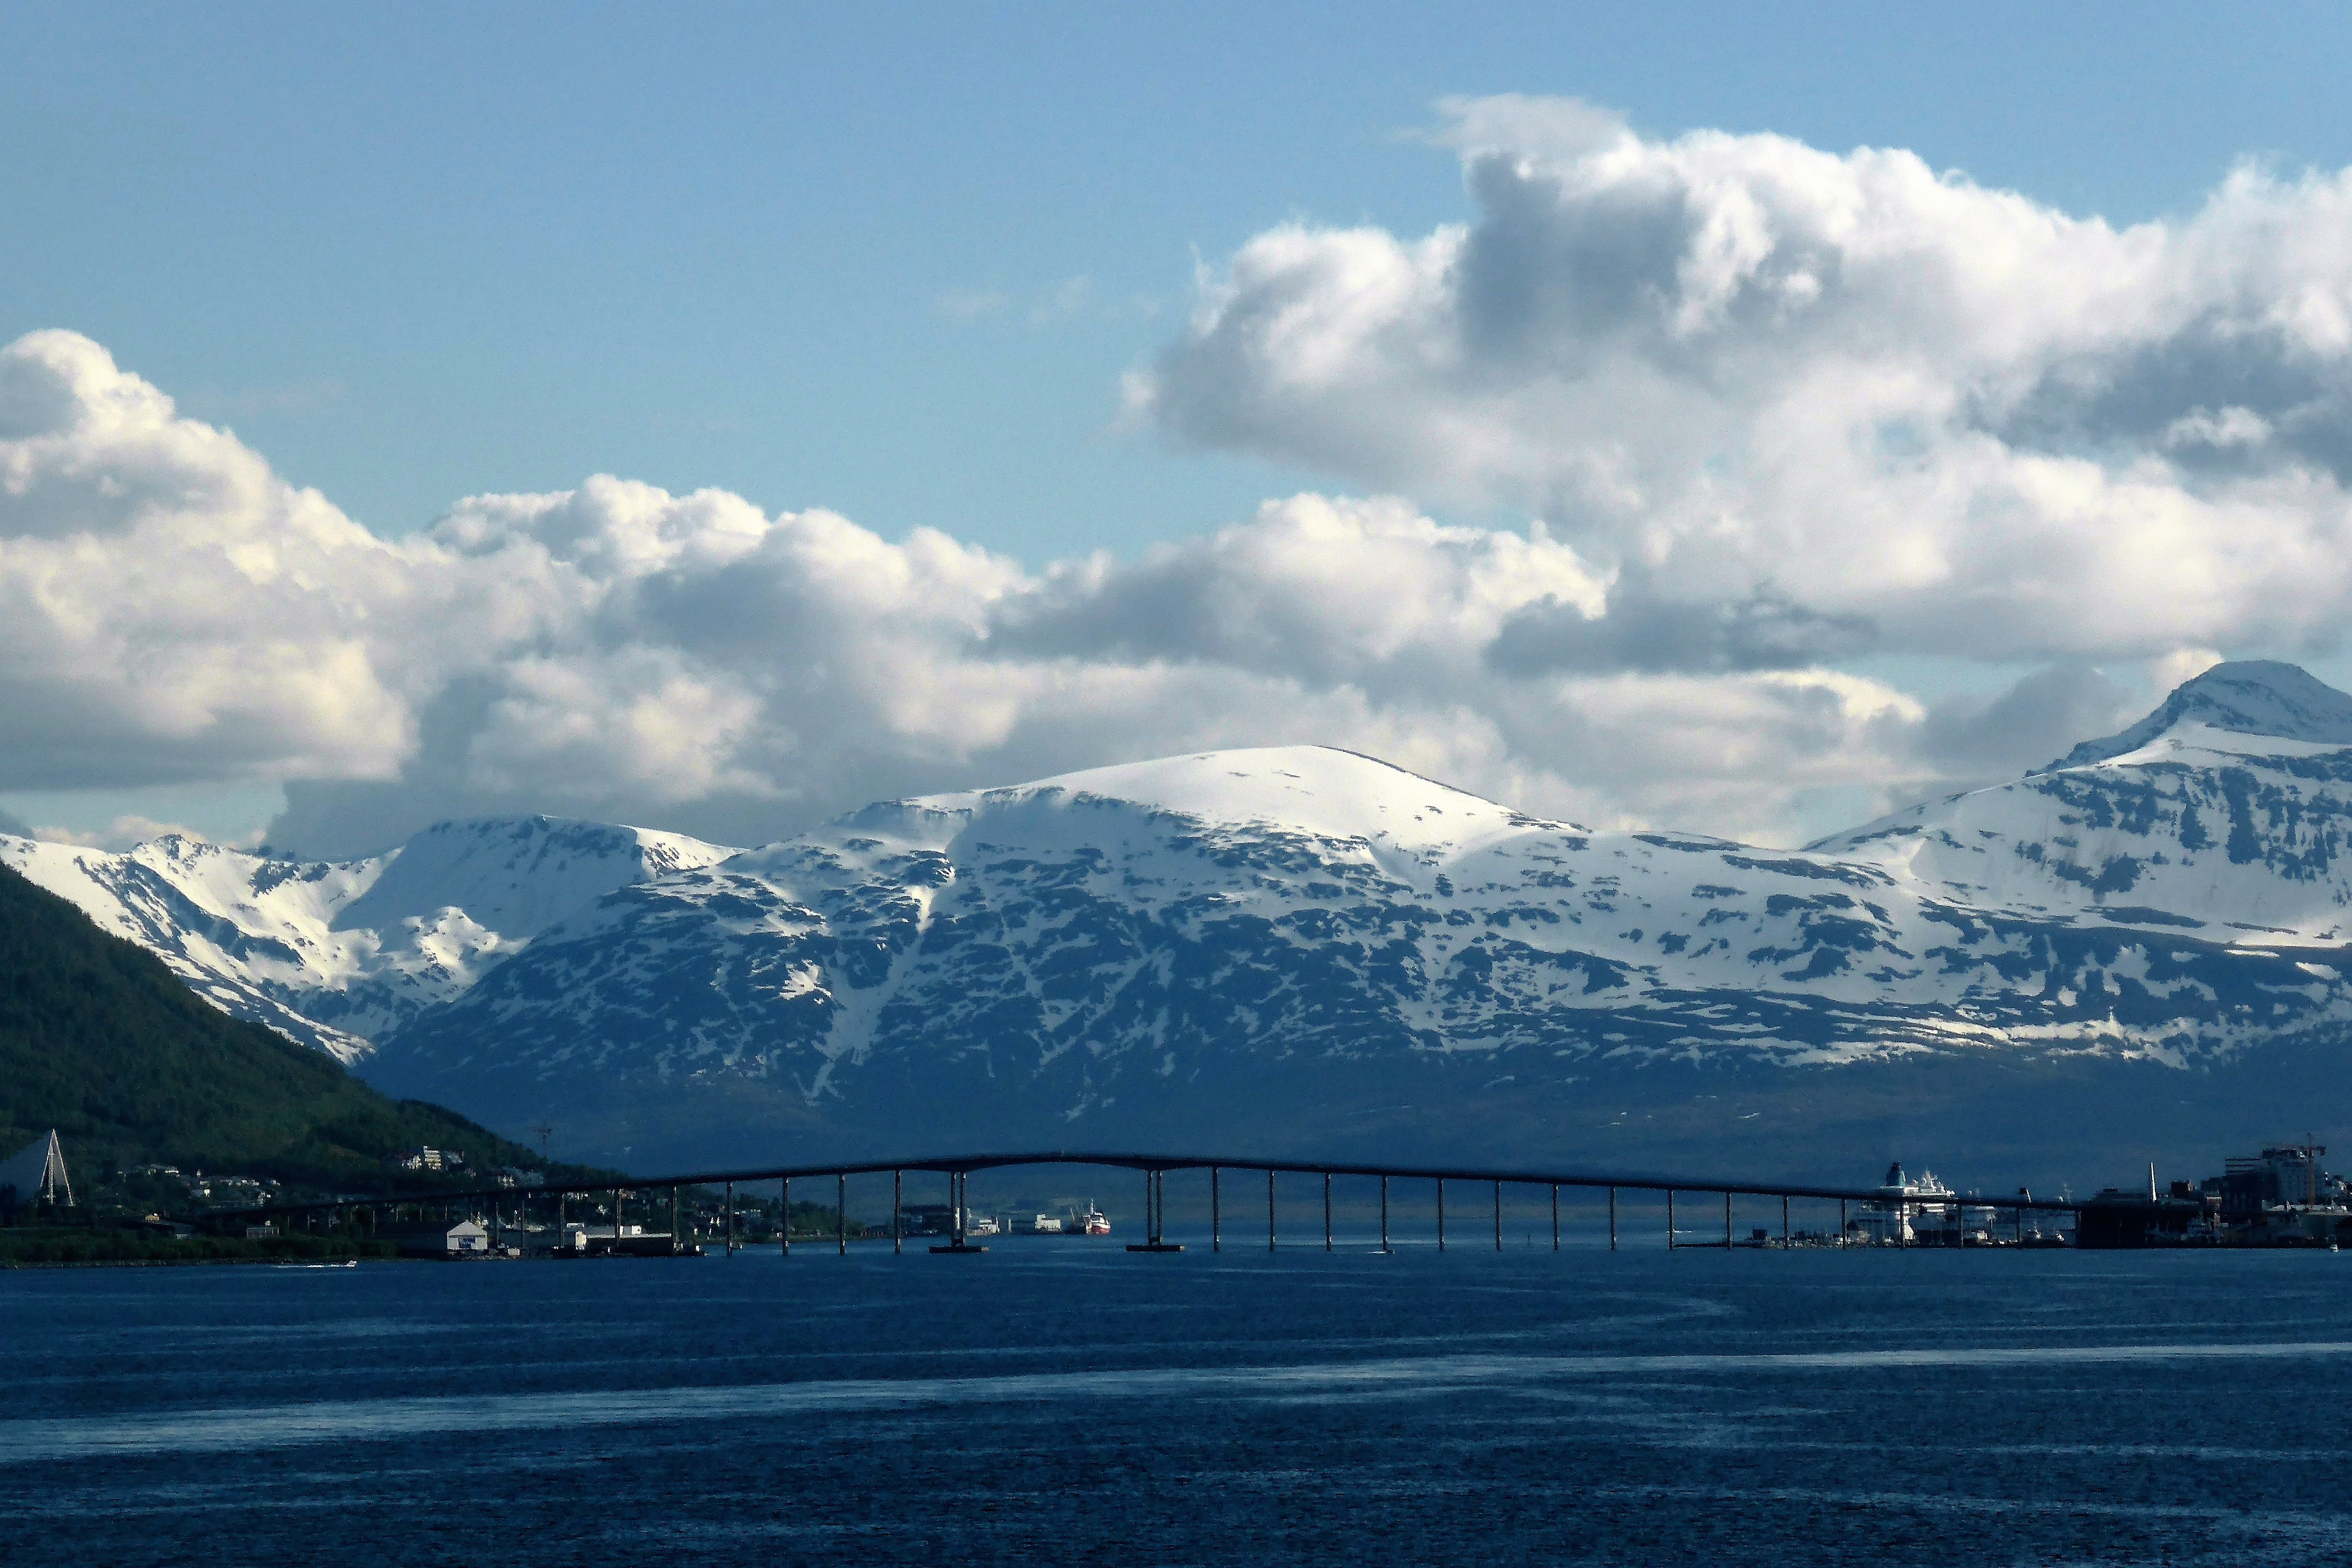
sea, horizon, mountain, snow, winter, cloud, bridge, lake, mountain range, panorama, vehicle, glacier, weather, fjord, arctic, clouds, alps, loch, norway, landform, arctic ocean, geographical feature, mountainous landforms, glacial landform